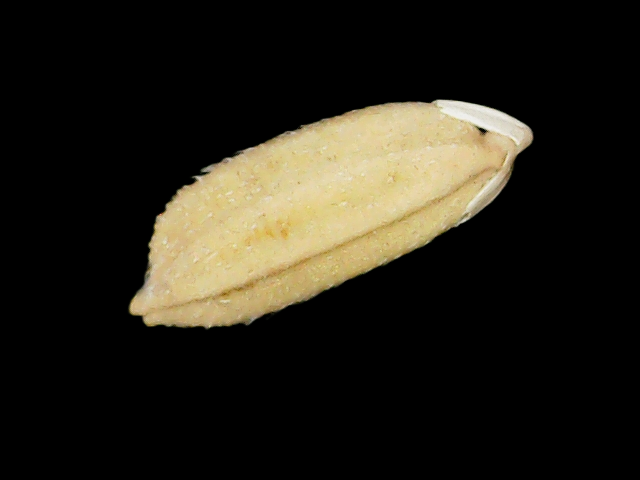
Rice variety: Bd33